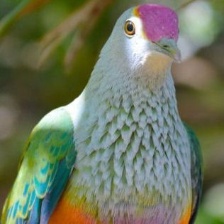
Species: SCARLET CROWNED FRUIT DOVE
Scientific name: PTILINOPUS INSULARIS